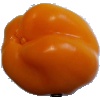
Label: yellow_pepper